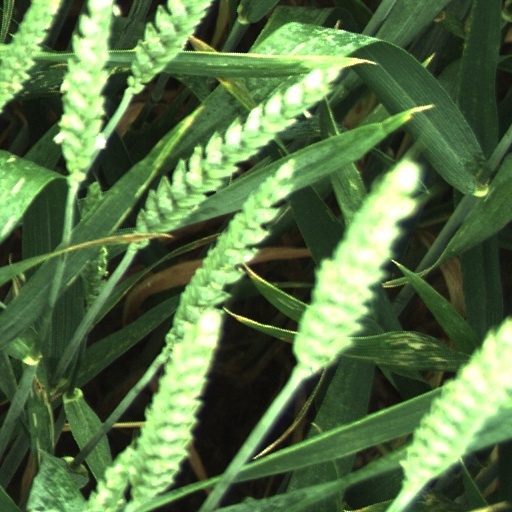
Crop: wheat